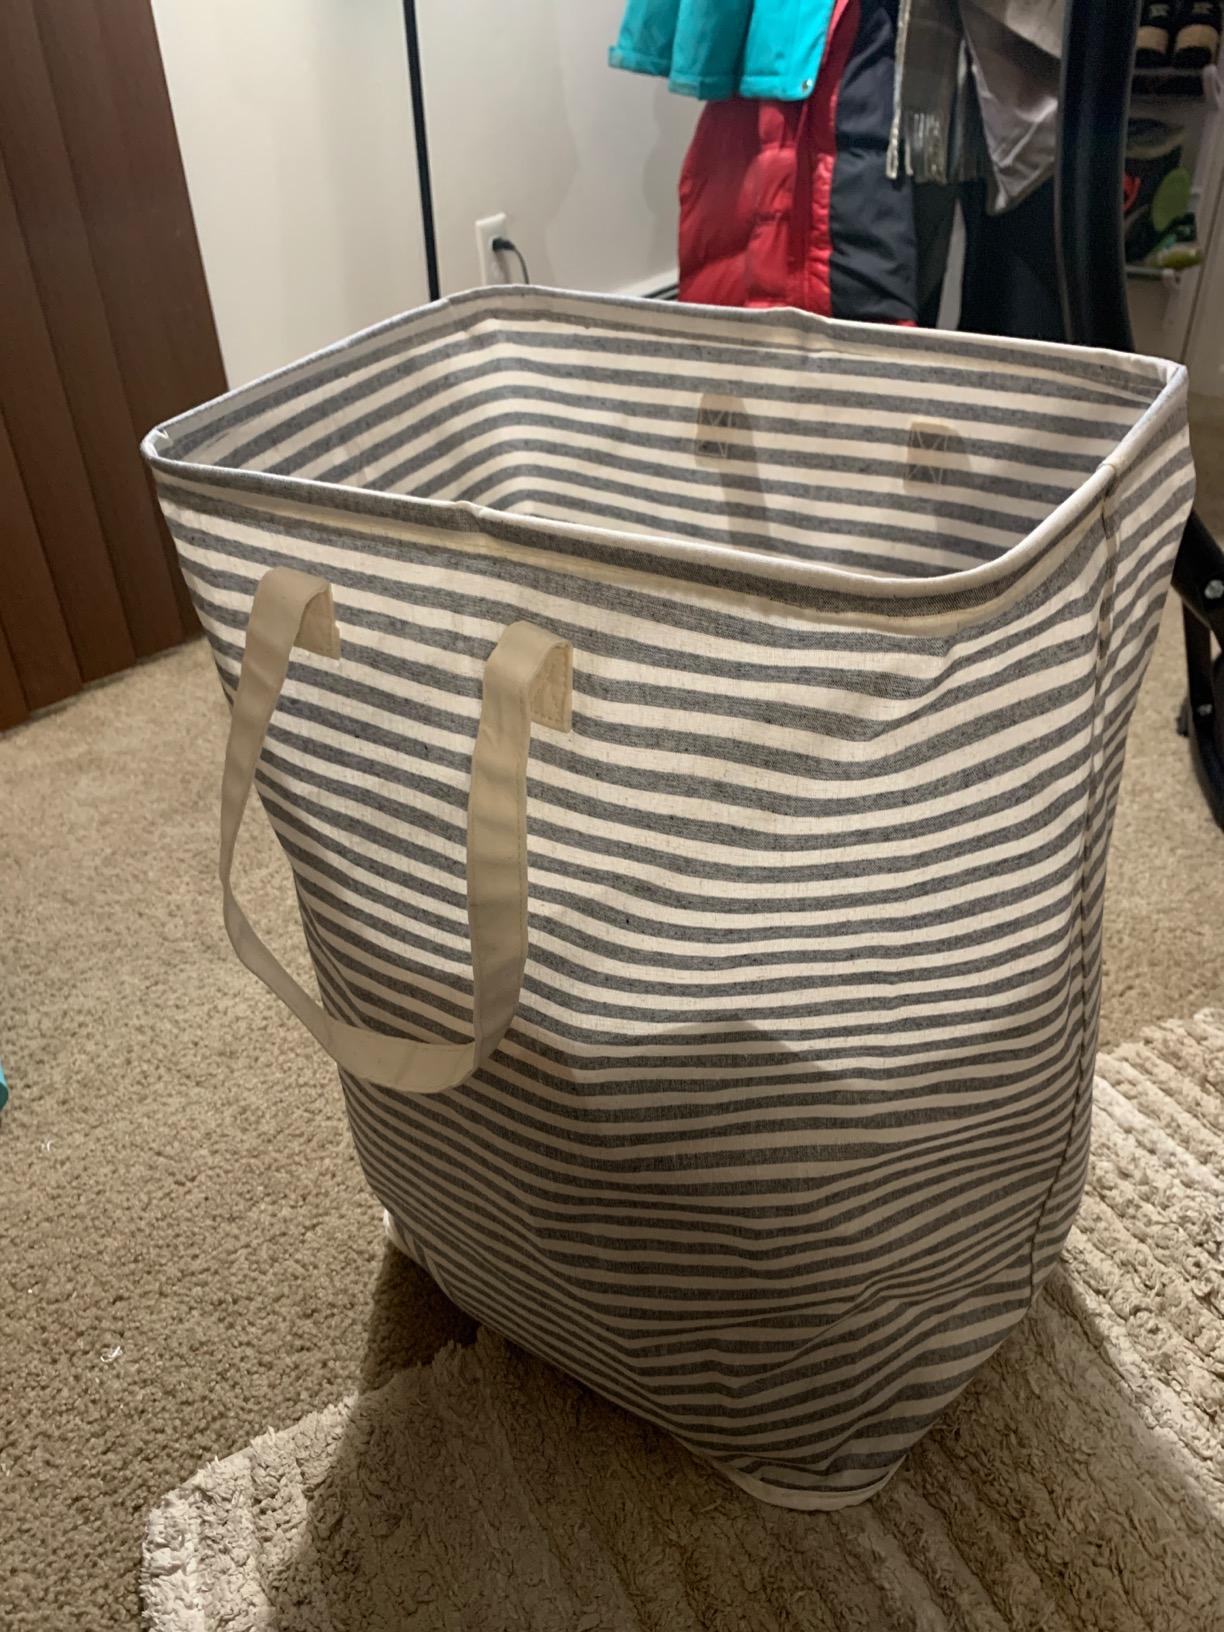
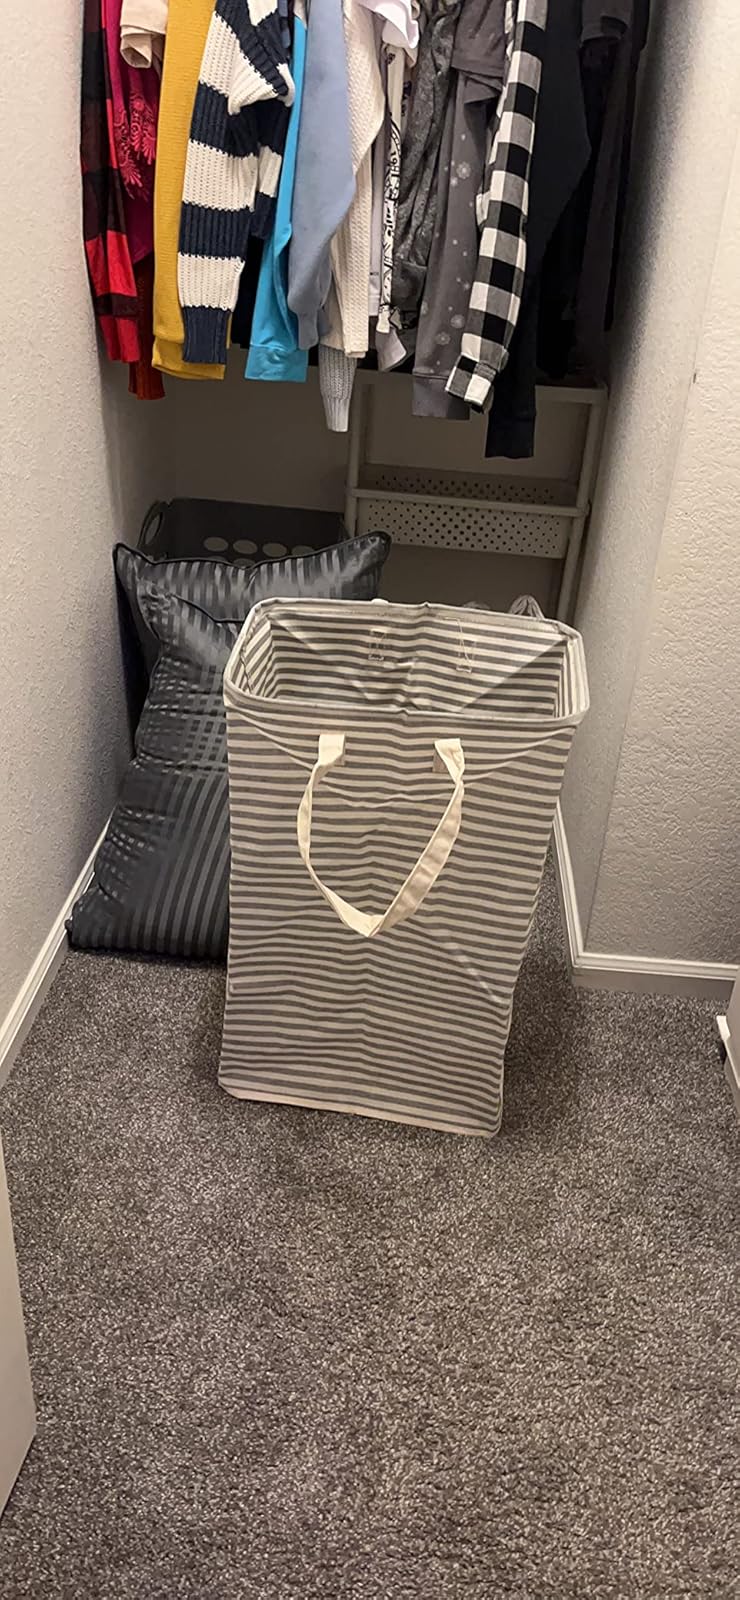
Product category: items_hamper
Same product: yes